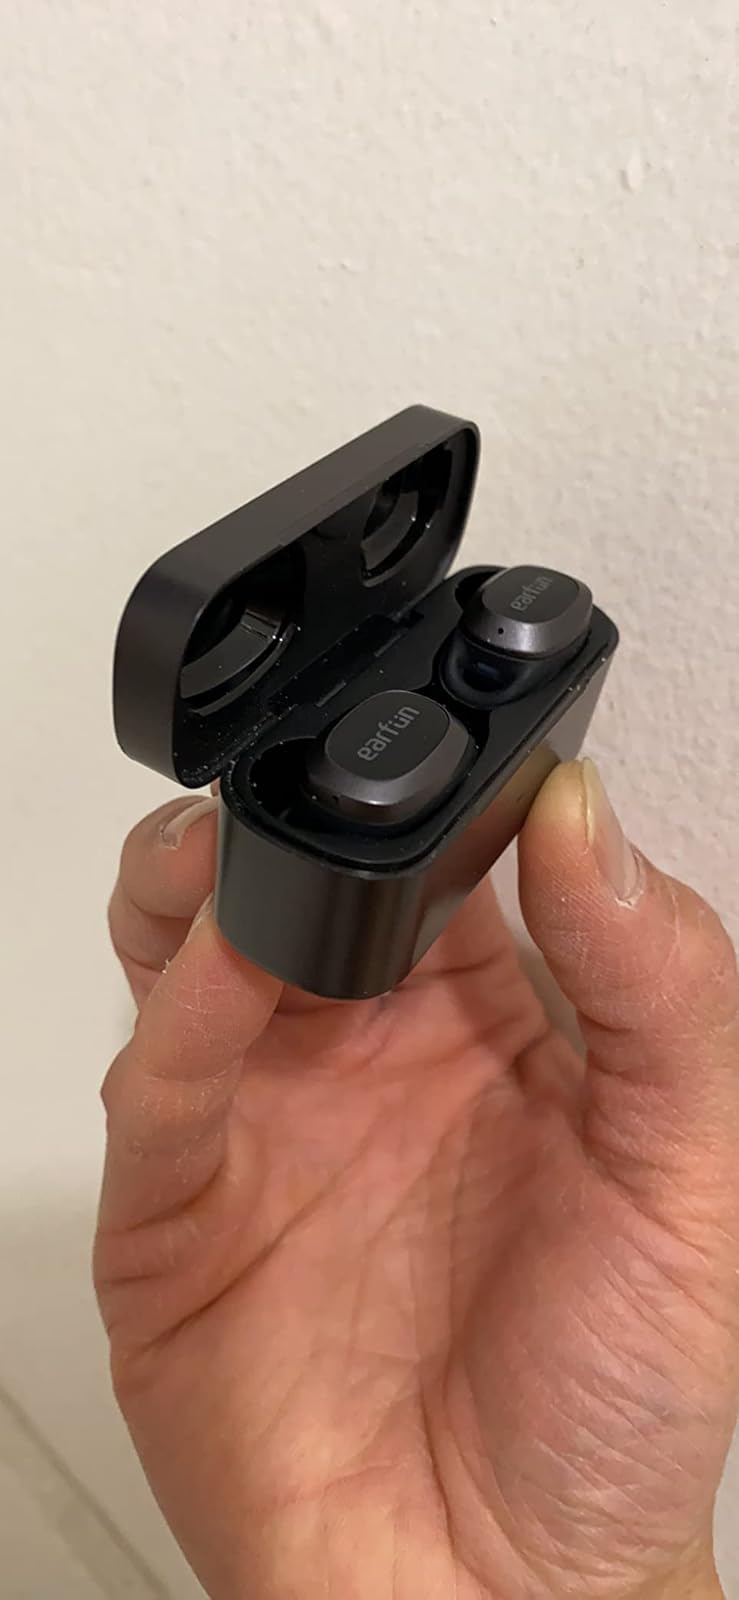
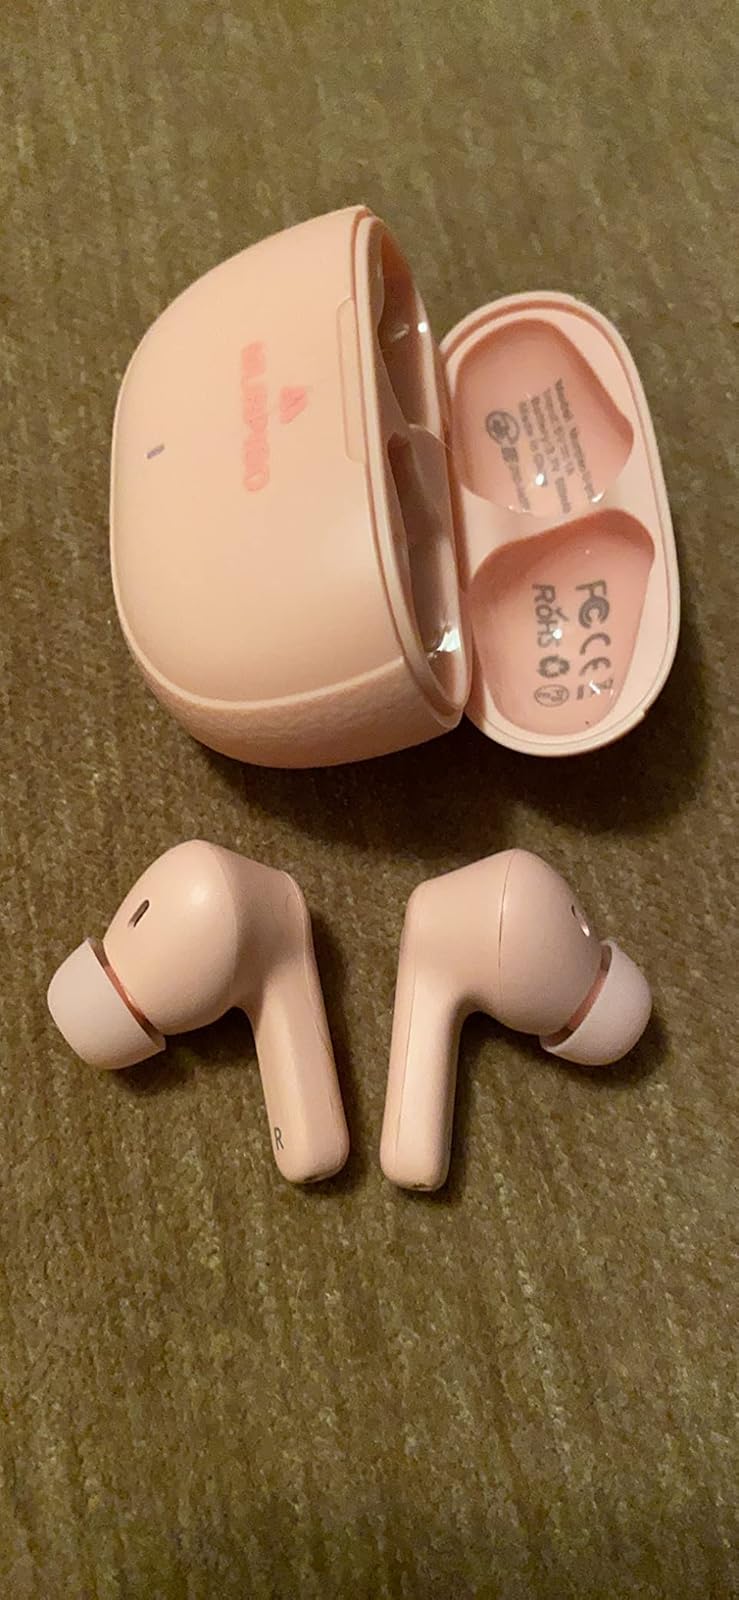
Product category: earbuds
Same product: no